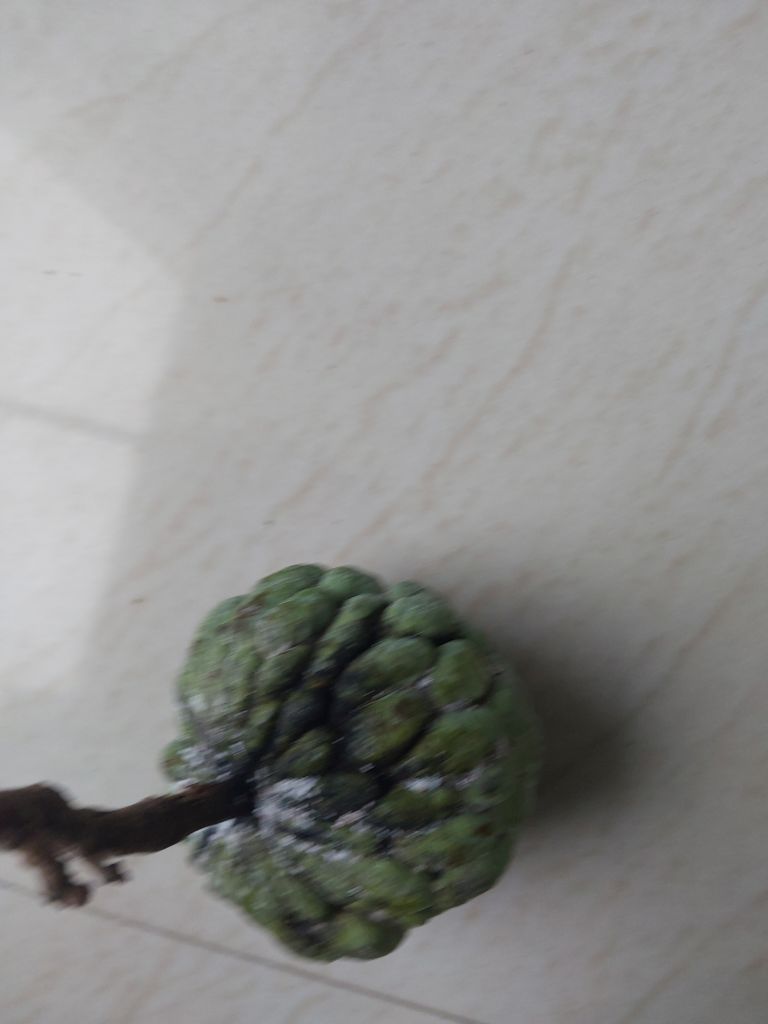
Disease label: Athracnose